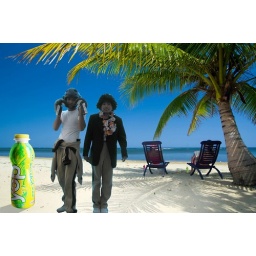
Relaxing under a palm tree on remote beach